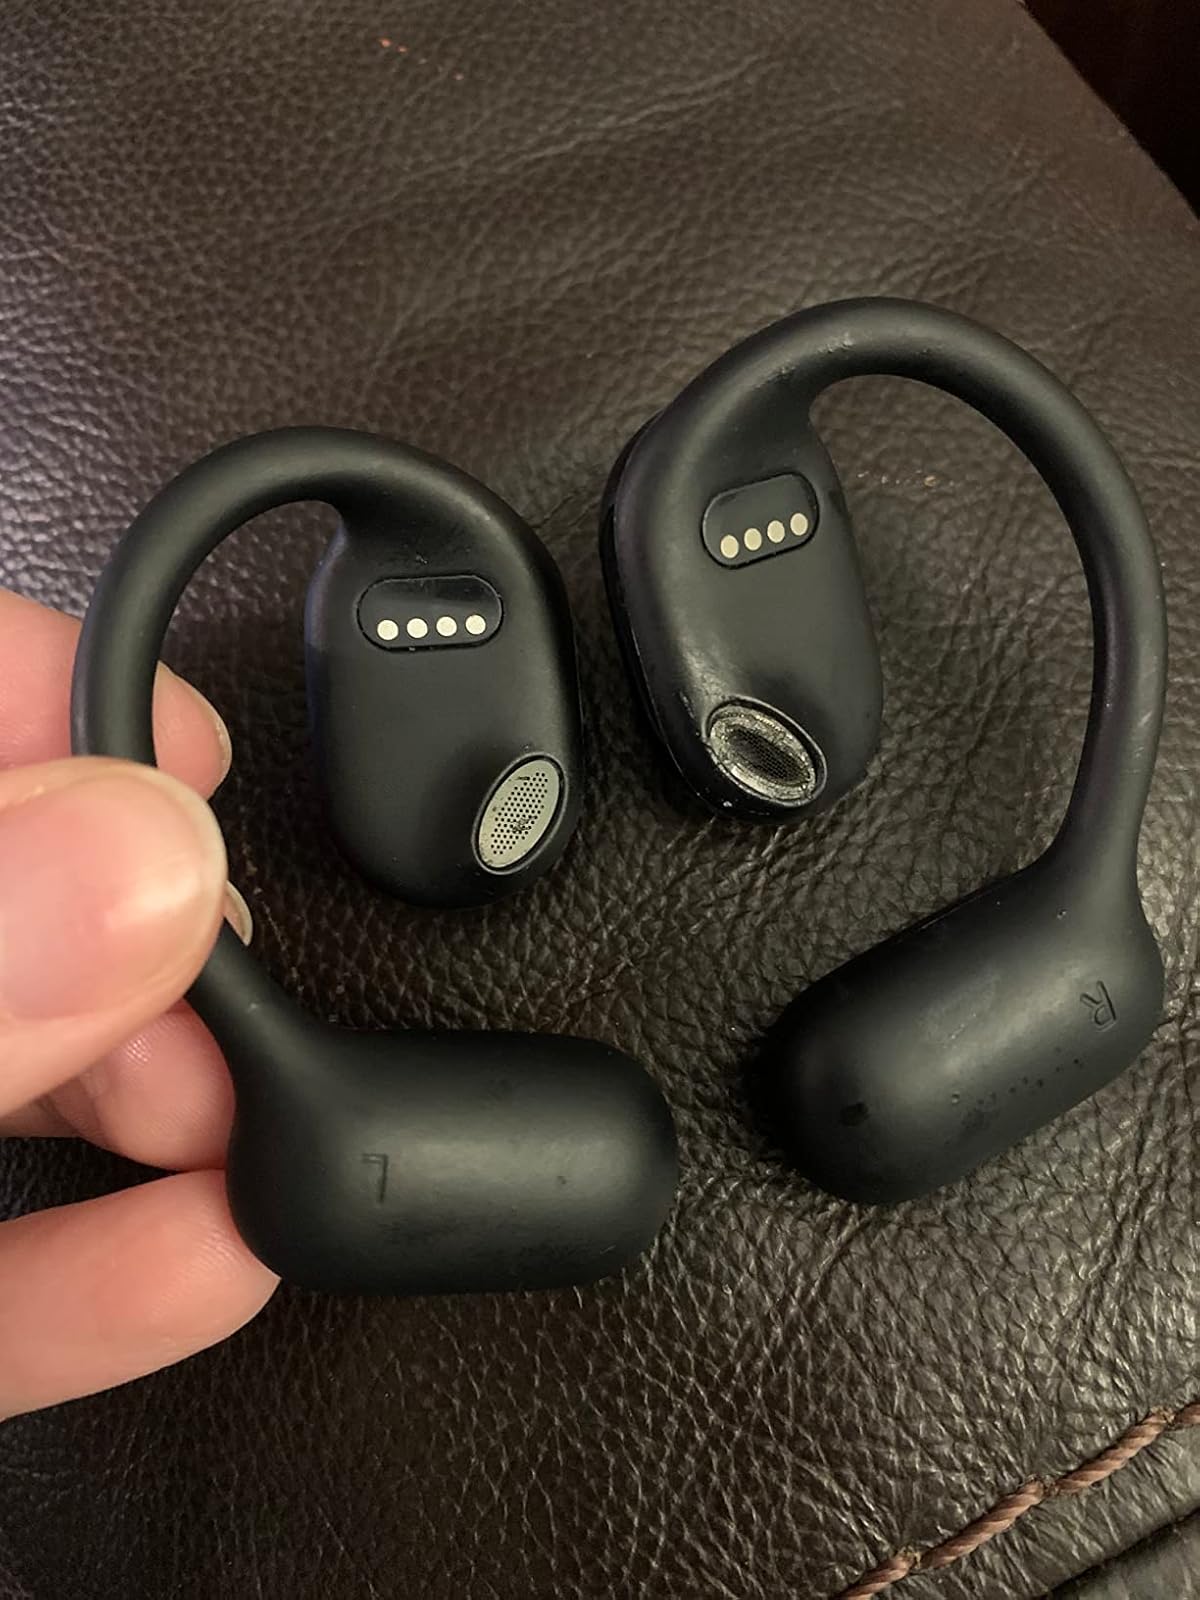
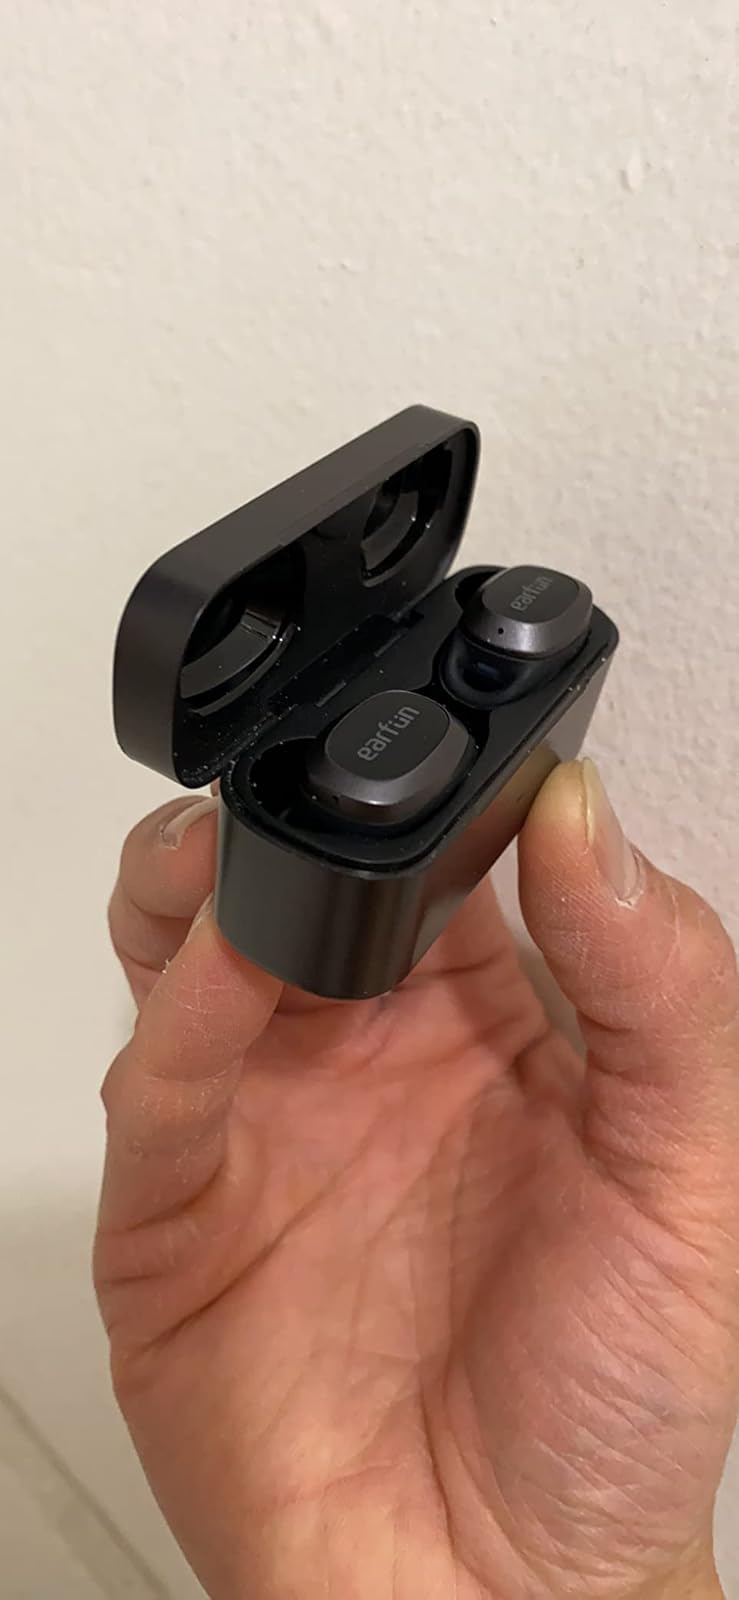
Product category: earbuds
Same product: no